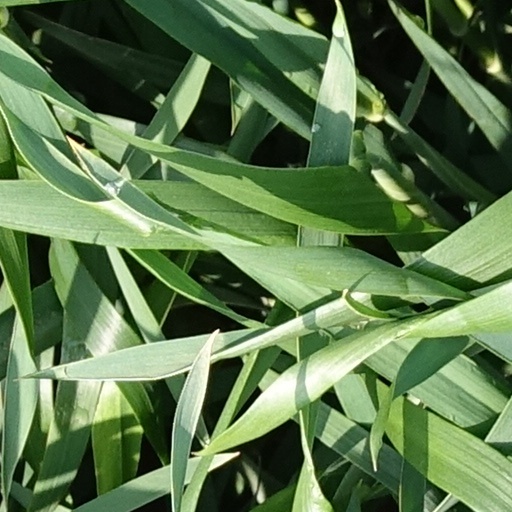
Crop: wheat